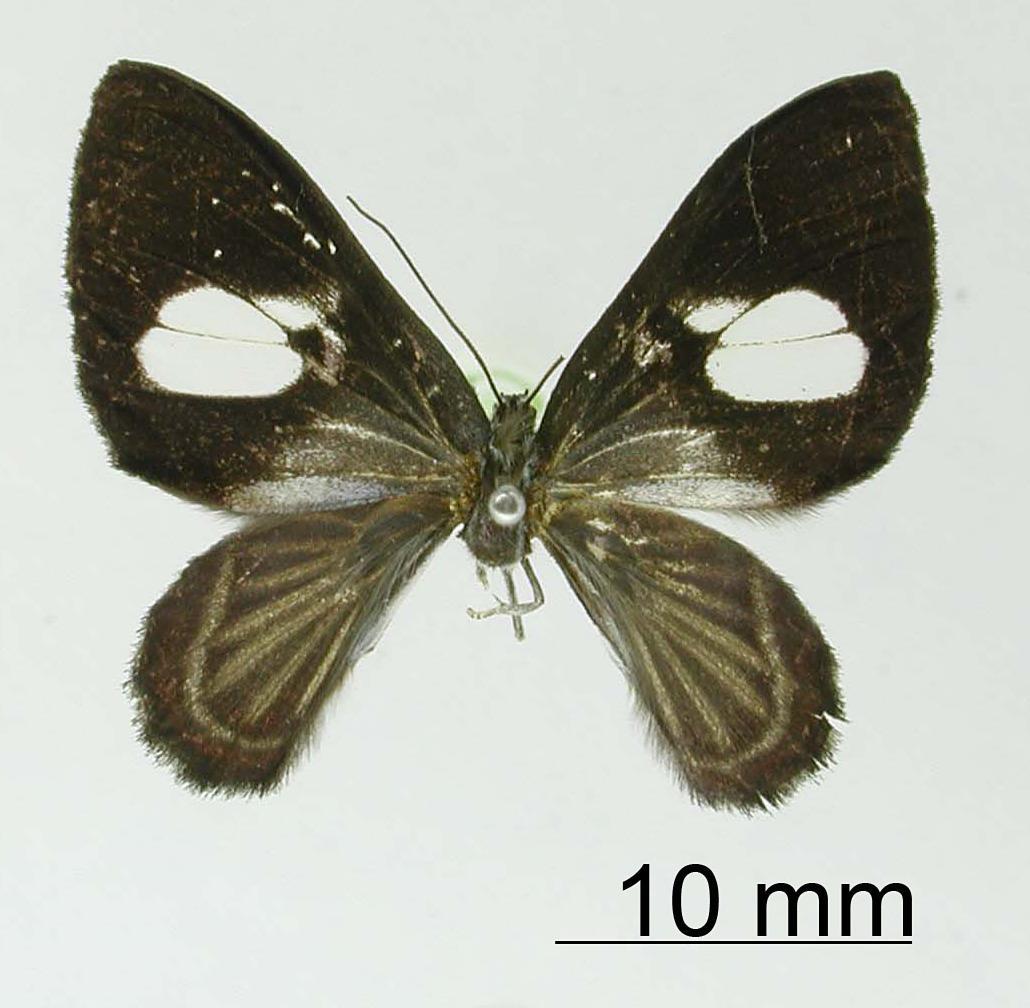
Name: Erateina appendiculata
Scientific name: Erateina appendiculata Dognin, 1908
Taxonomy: Animalia, Arthropoda, Insecta, Lepidoptera, Geometridae, Ennominae
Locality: Cajon, Peru, Peru